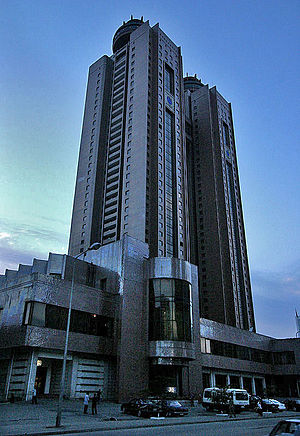
Koryo Hotel
Koryo Hotel i Pyongyang
Koryo Hotel er et hotel i den nordkoreanske hovedstad Pyongyang. Det ligger i distriktet Chung-guyok. Hotellet blev rejst i 1986 under ledelse af Kim Il-sung, og var ment som et udstillingsvindue for landets styrke. Ved indgangen der er der en ni meter bred dragemund i jade som leder ind til en stor lobby domineret af mosaikbilleder med motiver fra nordkoreas kultur. Mosaikfliserne består blandt andet af værdifulde metaller.